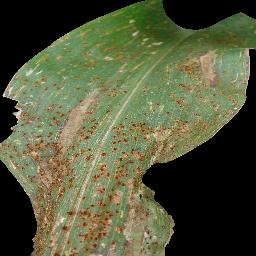
Label: Corn_(Maize)___Common_Rust